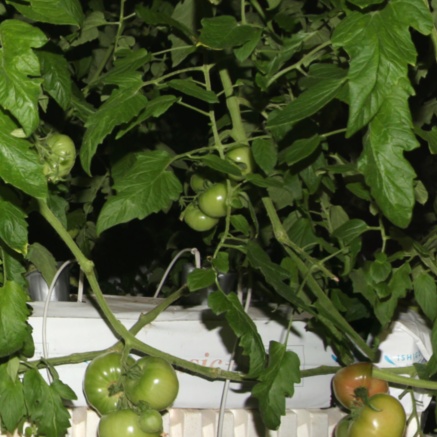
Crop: tomato